Religion in pre-Islamic Arabia

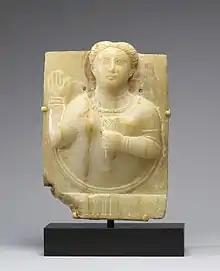
Sculpture of a Sabaean priestess raising her hand to intercede with the sun goddess on behalf of a donor. Probably first century.

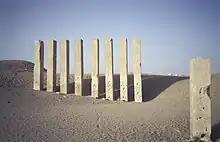
Ruins of temple of Awwam, dedicated to Almaqah.

The Dilmun civilization, which existed along the Persian Gulf coast and Bahrain until the 6th century BC, worshipped a pair of deities, Inzak and Meskilak. It is not known whether these were the only deities in the pantheon or whether there were others. The discovery of wells at the sites of a Dilmun temple and a shrine suggests that sweet water played an important part in religious practices.